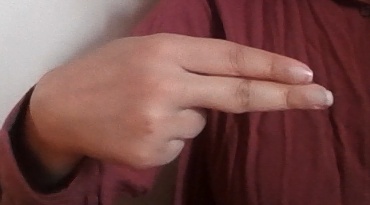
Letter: ain